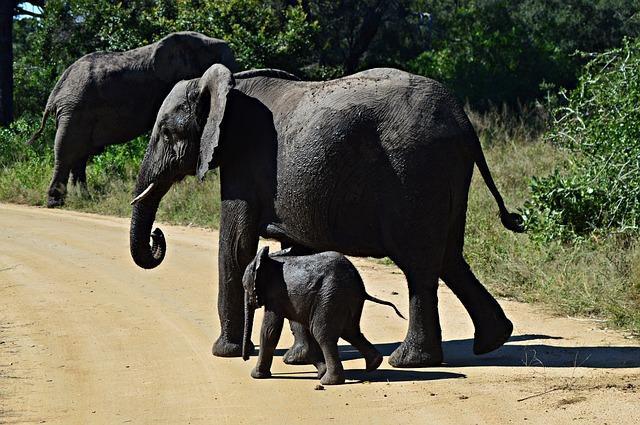
elephant